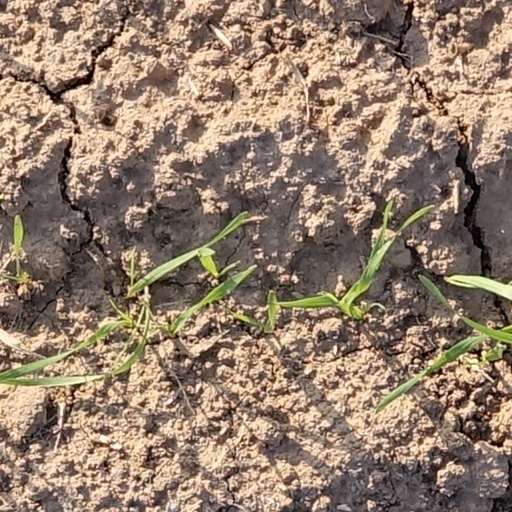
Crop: wheat